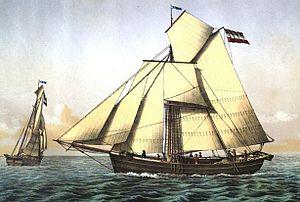
Le Grönland est le plus vieux voilier d’Allemagne qui navigue encore aujourd’hui. Construit en Norvège en 1867, il fut en 1868 le navire de la première expédition polaire nord-allemande. Il appartient maintenant à la flotte du Musée maritime allemand à Bremerhaven.